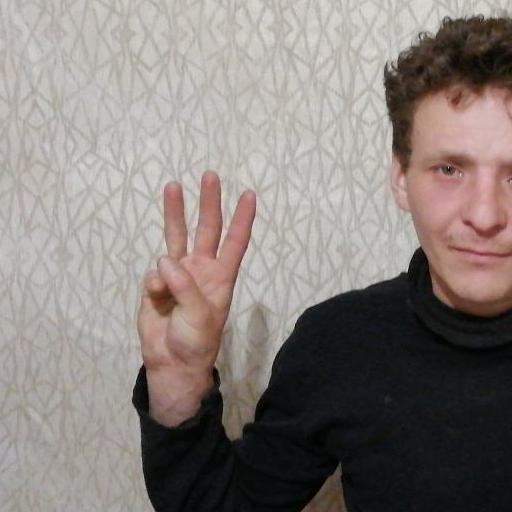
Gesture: three